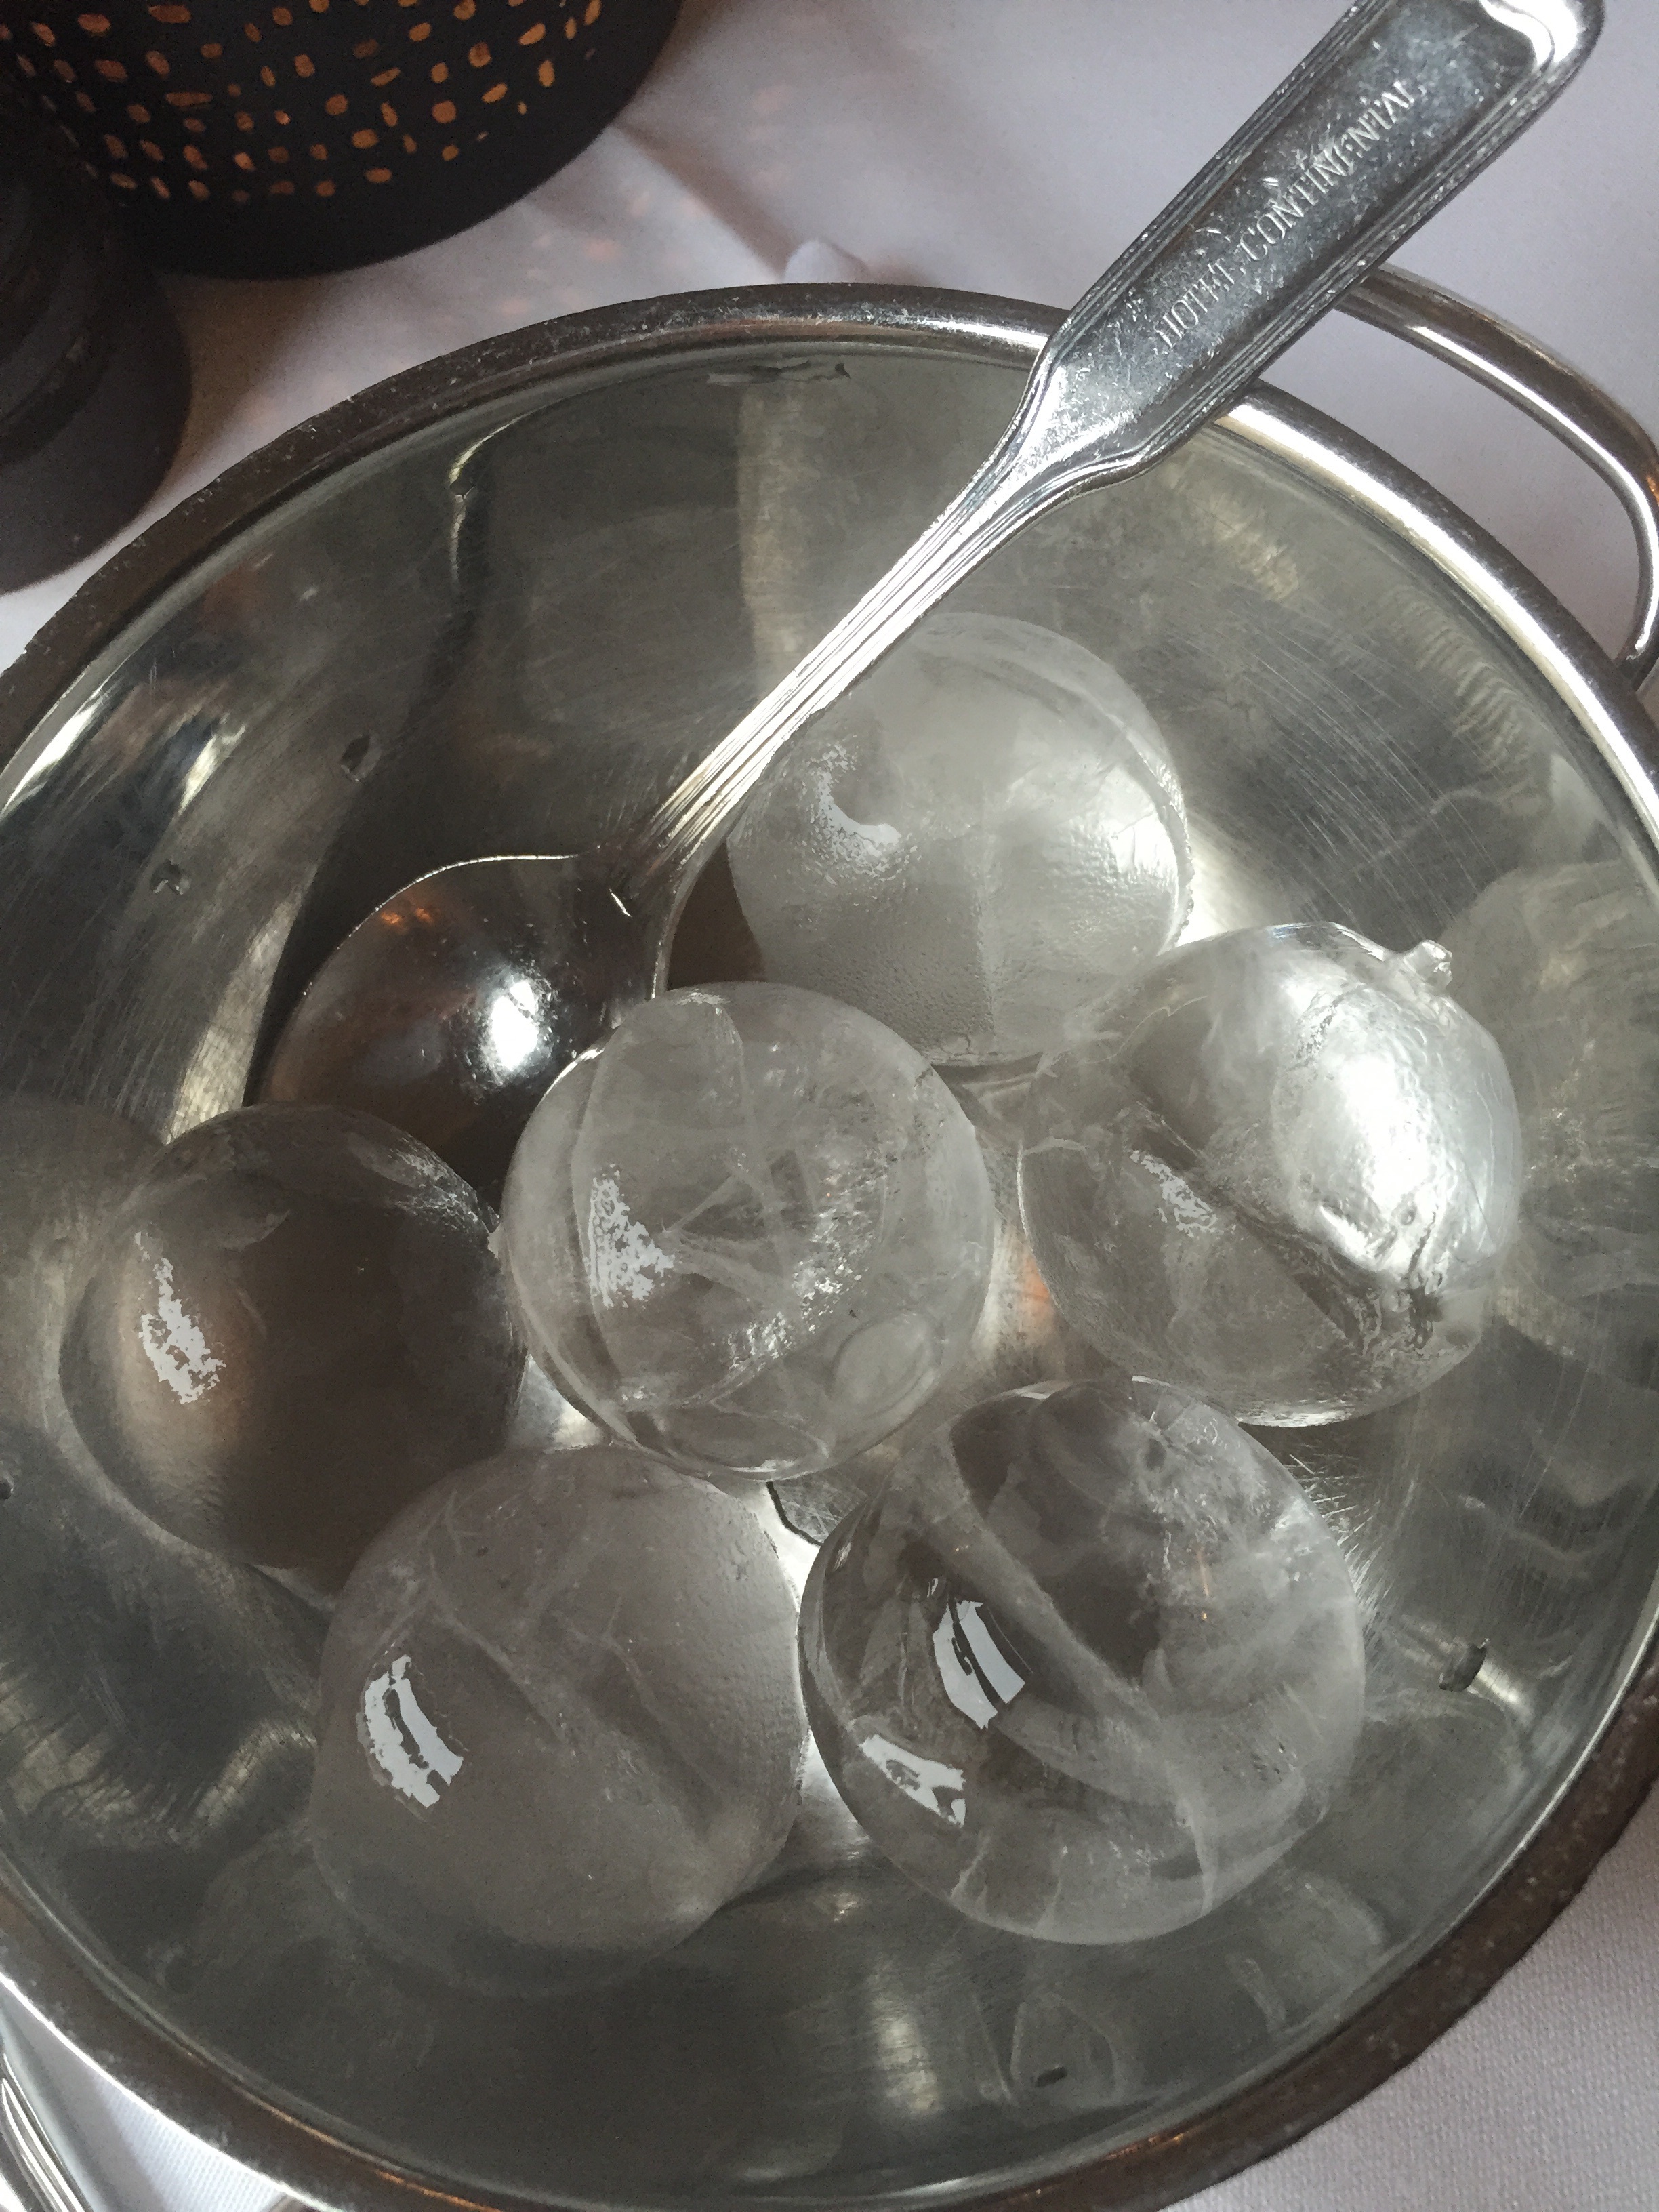
cold, glass, ice, bowl, food, produce, fresh, icecubes, cubes